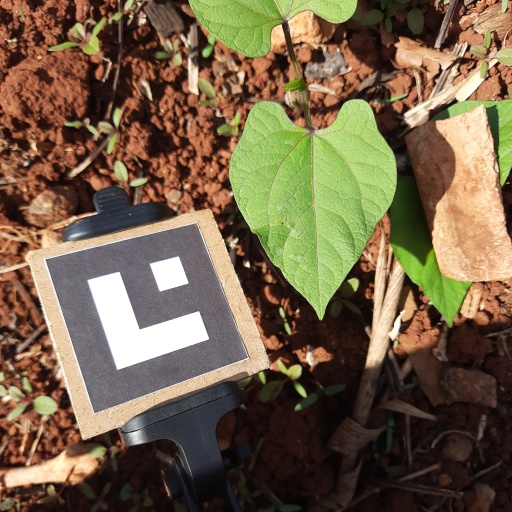
Observations: flat surface, no eating holes, under sunlight